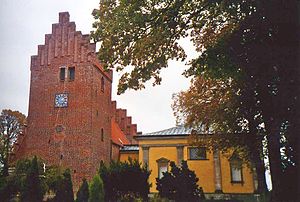
Karise Kirke
Karise Kirke
Karise Kirke, Karise Sogn, Faxe Kommune
Karise Kirke er en kirke i Karise Sogn i Faxe Kommune.